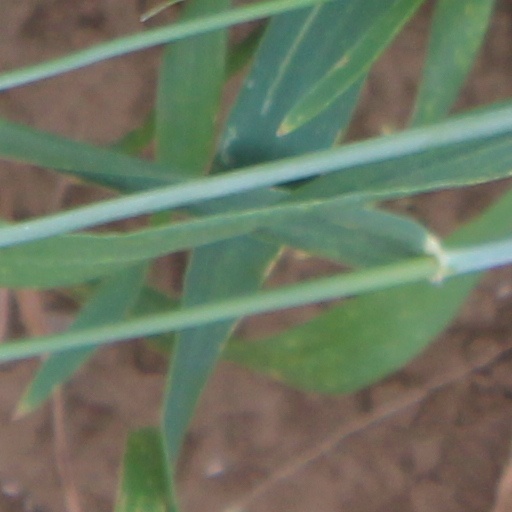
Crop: wheat